Katherine Villiers, Duchess of Buckingham

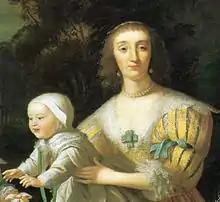
Katherine, then Duchess of Buckingham, with her son George, 1628 (detail of ).

Katherine MacDonnell, Marchioness of Antrim, 18th Baroness de Ros of Helmsley ("née" Lady Katherine Manners; died 1649), better known by her first marriage as Katherine, Duchess of Buckingham, was an English aristocrat. The daughter and heiress of Francis Manners, 6th Earl of Rutland, she was known as the richest woman in Britain outside of the royal family. She married first George Villiers, 1st Duke of Buckingham, the favourite, and possibly lover, of King James I of England; and secondly, she married the Irish peer Randal MacDonnell, 1st Marquess of Antrim.